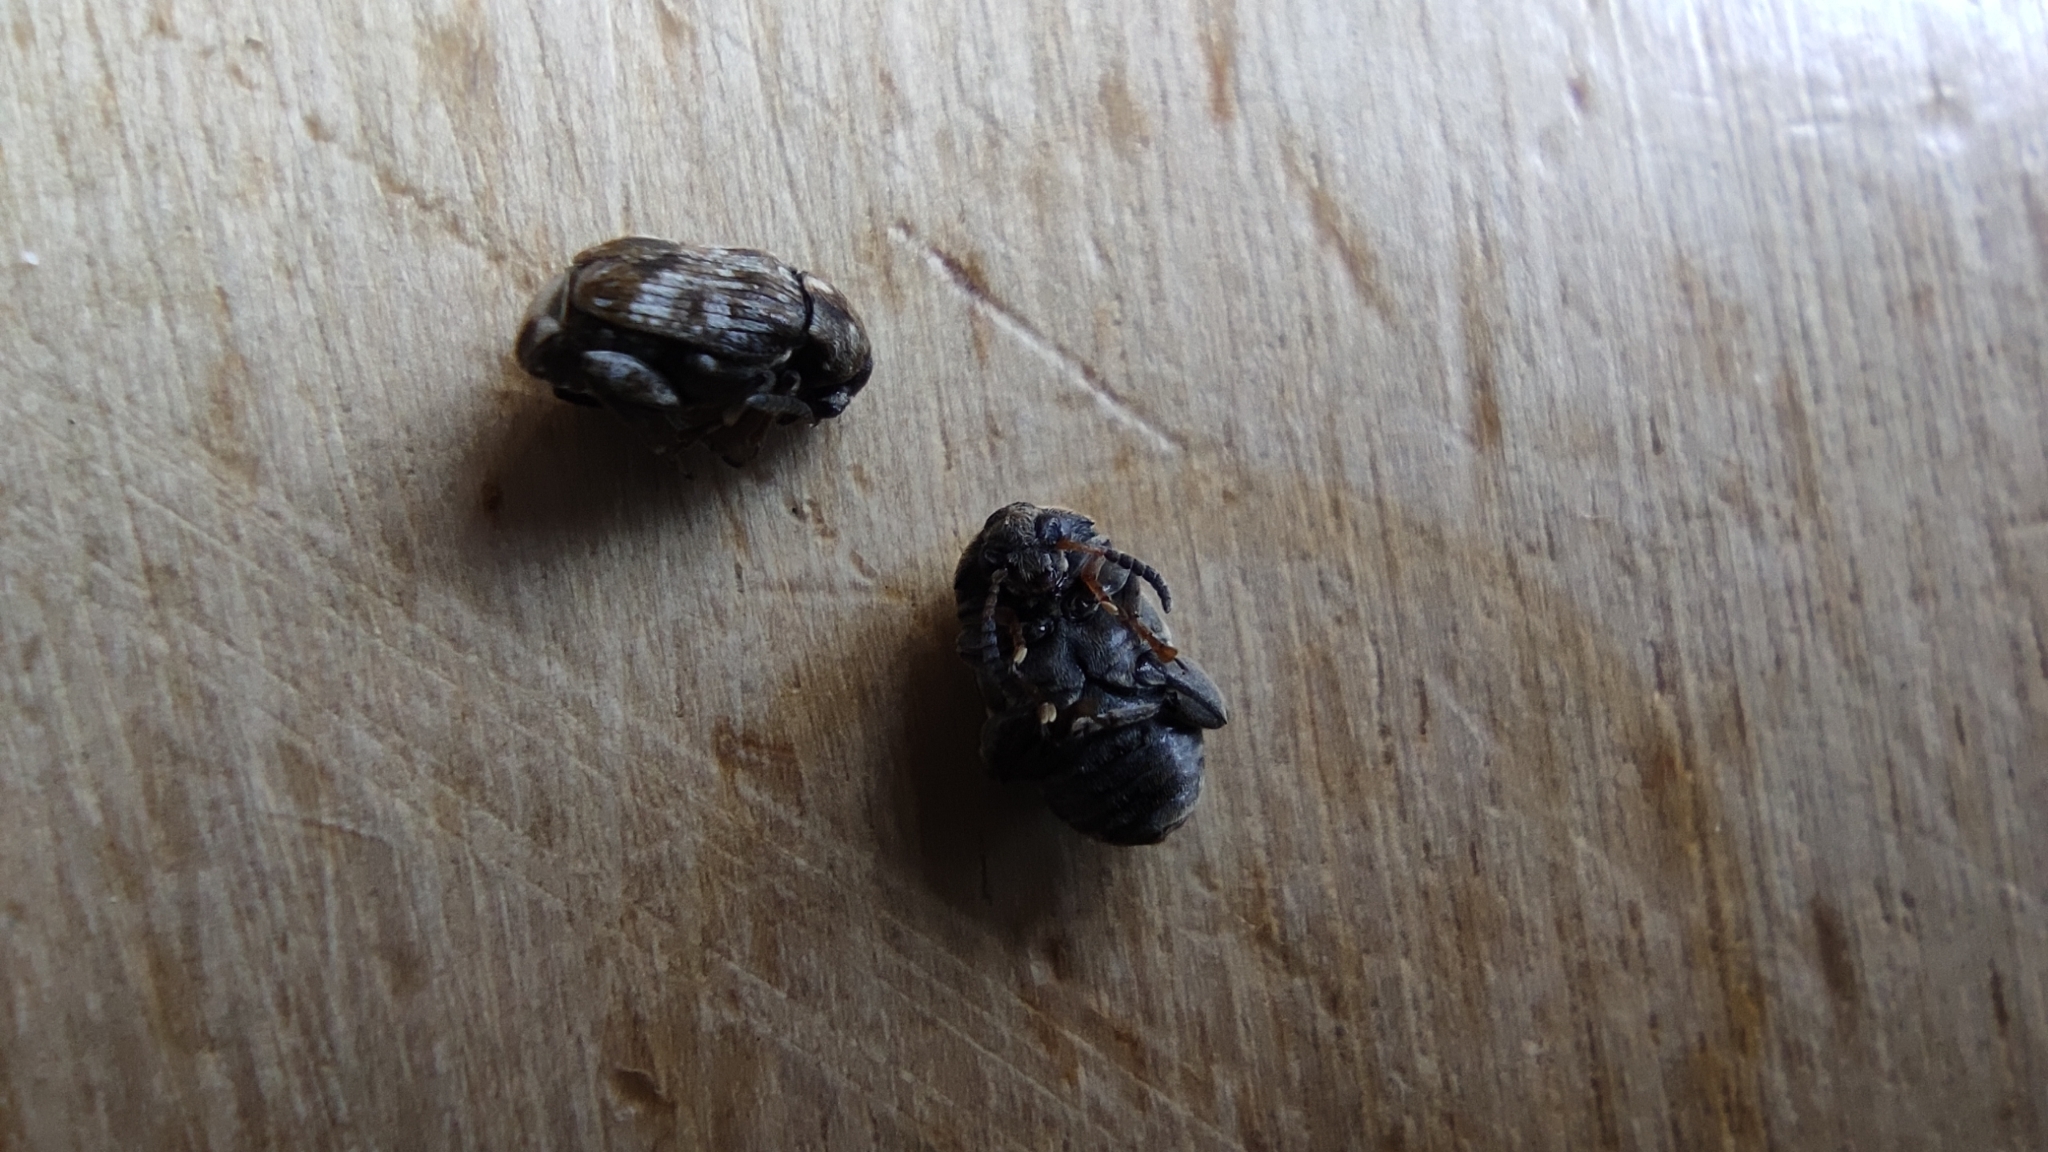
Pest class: pea_weevil